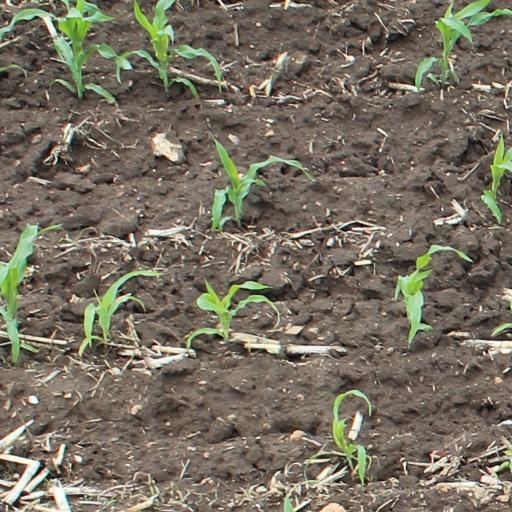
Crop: maize; corn